Sky position (RA, Dec in degrees): 217.025, 7.296
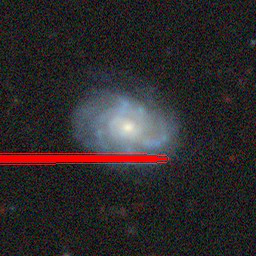
Galaxy morphology: Unbarred Tight Spiral Galaxies